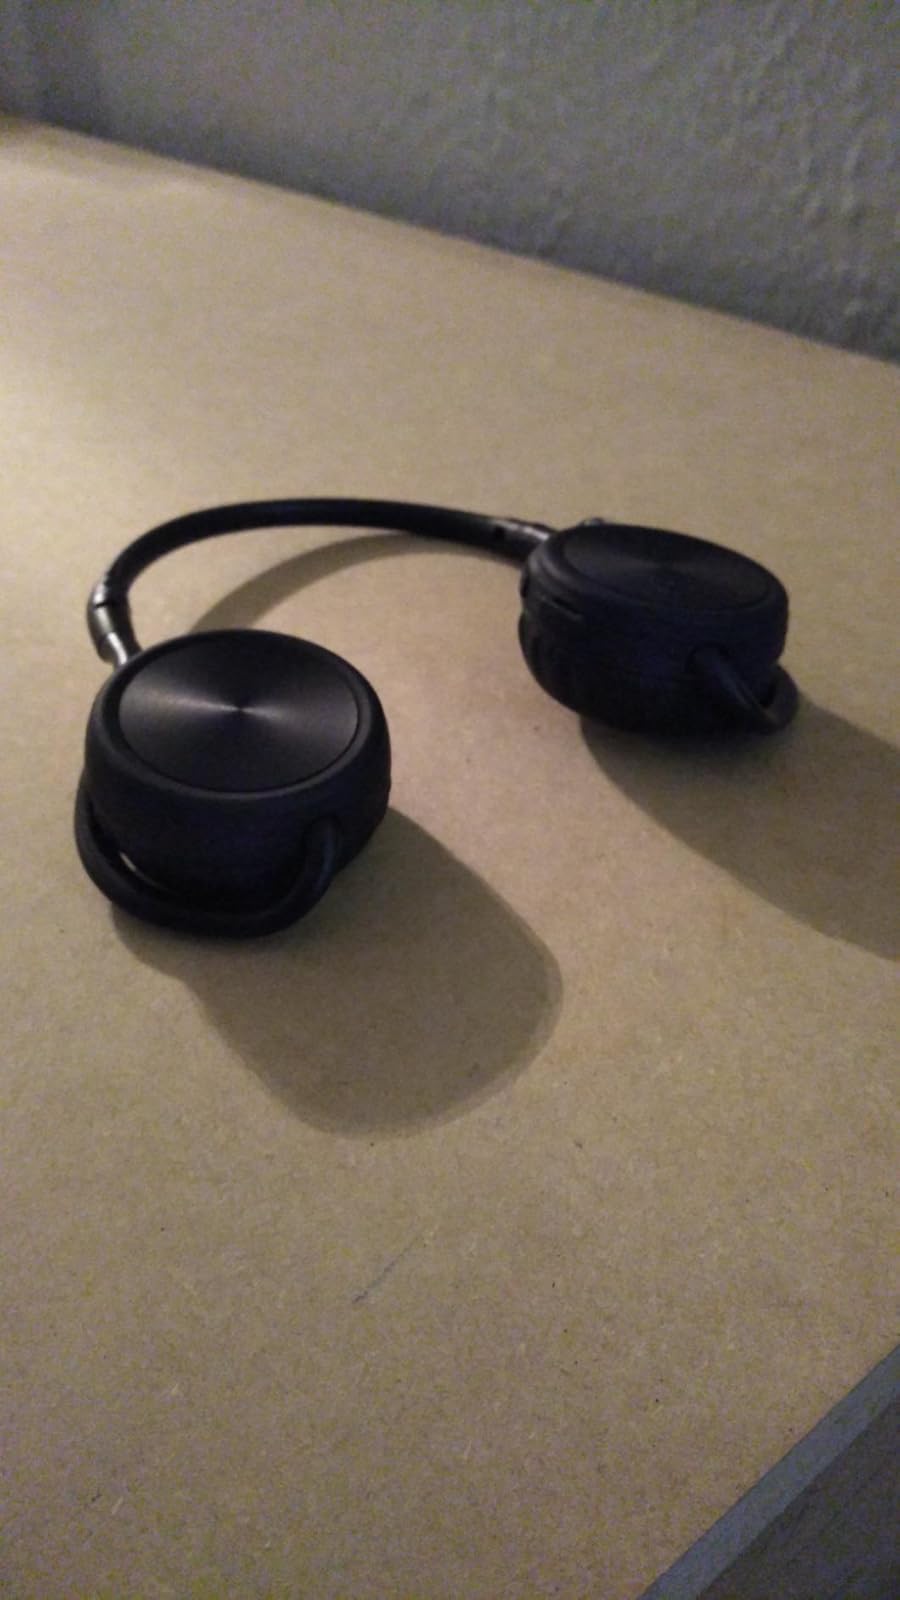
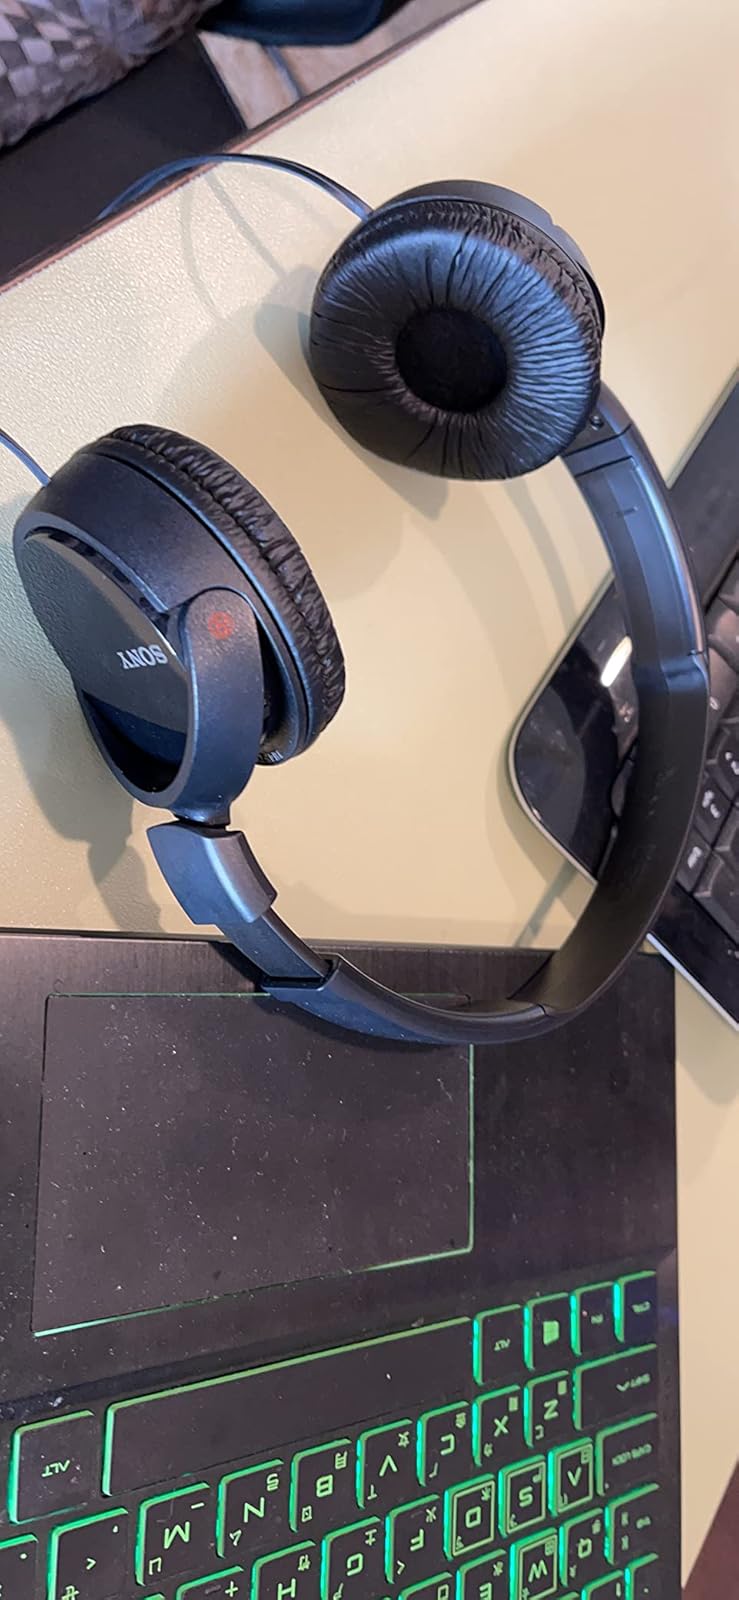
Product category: headphones
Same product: no